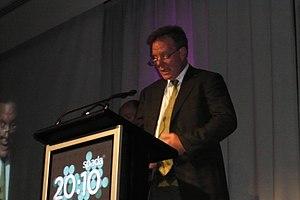
Robert Gerard Tapert, quelquefois crédité sous le nom de Rob Tapert, Robert G. Tapert, ou Rip Tapert, est un producteur de télévision américain, connu pour sa cofondation de la société Renaissance Pictures puis celle de Ghost House Pictures, en partenariat avec Sam Raimi.